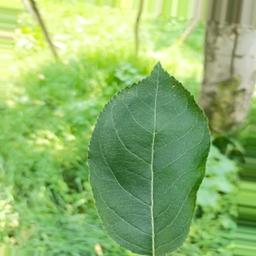
Label: Healthy